Onna-musha

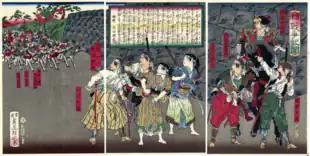
"Onna-musha" at the Battle of Aizu (by Adachi Ginko 1877)

In the 16th century, there were combat units consisting only of women, as was the case of Ikeda Sen, who led 200 women musketeers (Teppo unit) in the Battle of Shizugatake and Battle of Komaki-Nagakute. Otazu no kata fought alongside 18 armed maids against Tokugawa Ieyasu's troops. Ueno Tsuruhime led thirty-four women in a suicidal charge against the Mōri army. Tachibana Ginchiyo, leader of the Tachibana clan, fought with her female troops in the Kyushu Campaign (1586), and in the siege of Yanagawa (1600) she organized a resistance formed by nuns against the advance of the Eastern Army.